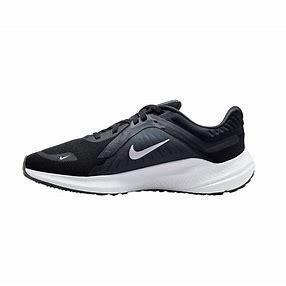
Brand: Nike
Model: Quest 5